Transmission electron microscopy

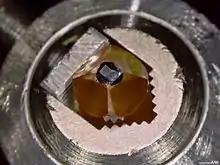
A sample of cells (black) stained with osmium tetroxide and uranyl acetate embedded in epoxy resin (amber) ready for sectioning.

Sample preparation in TEM can be a complex procedure. TEM specimens should be less than 100 nanometres thick for a conventional TEM. Unlike neutron or X-ray radiation the electrons in the beam interact readily with the sample, an effect that increases roughly with atomic number squared ("Z"). High quality samples will have a thickness that is comparable to the mean free path of the electrons that travel through the samples, which may be only a few tens of nanometres. Preparation of TEM specimens is specific to the material under analysis and the type of information to be obtained from the specimen.